Plains bison

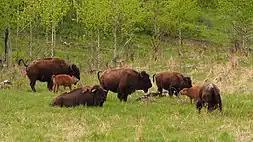
Herd of plains bison of various ages resting in Elk Island Park, Alberta

In 1969, plains bison from Elk Island National Park were released into Prince Albert National Park in Saskatchewan, creating the Sturgeon River bison herd. At a population around 300 animals, they form a free herd able to wander where they please. The bison are spread throughout Prince Albert National Park's southwestern corner, as well as some crown and private land in the area.